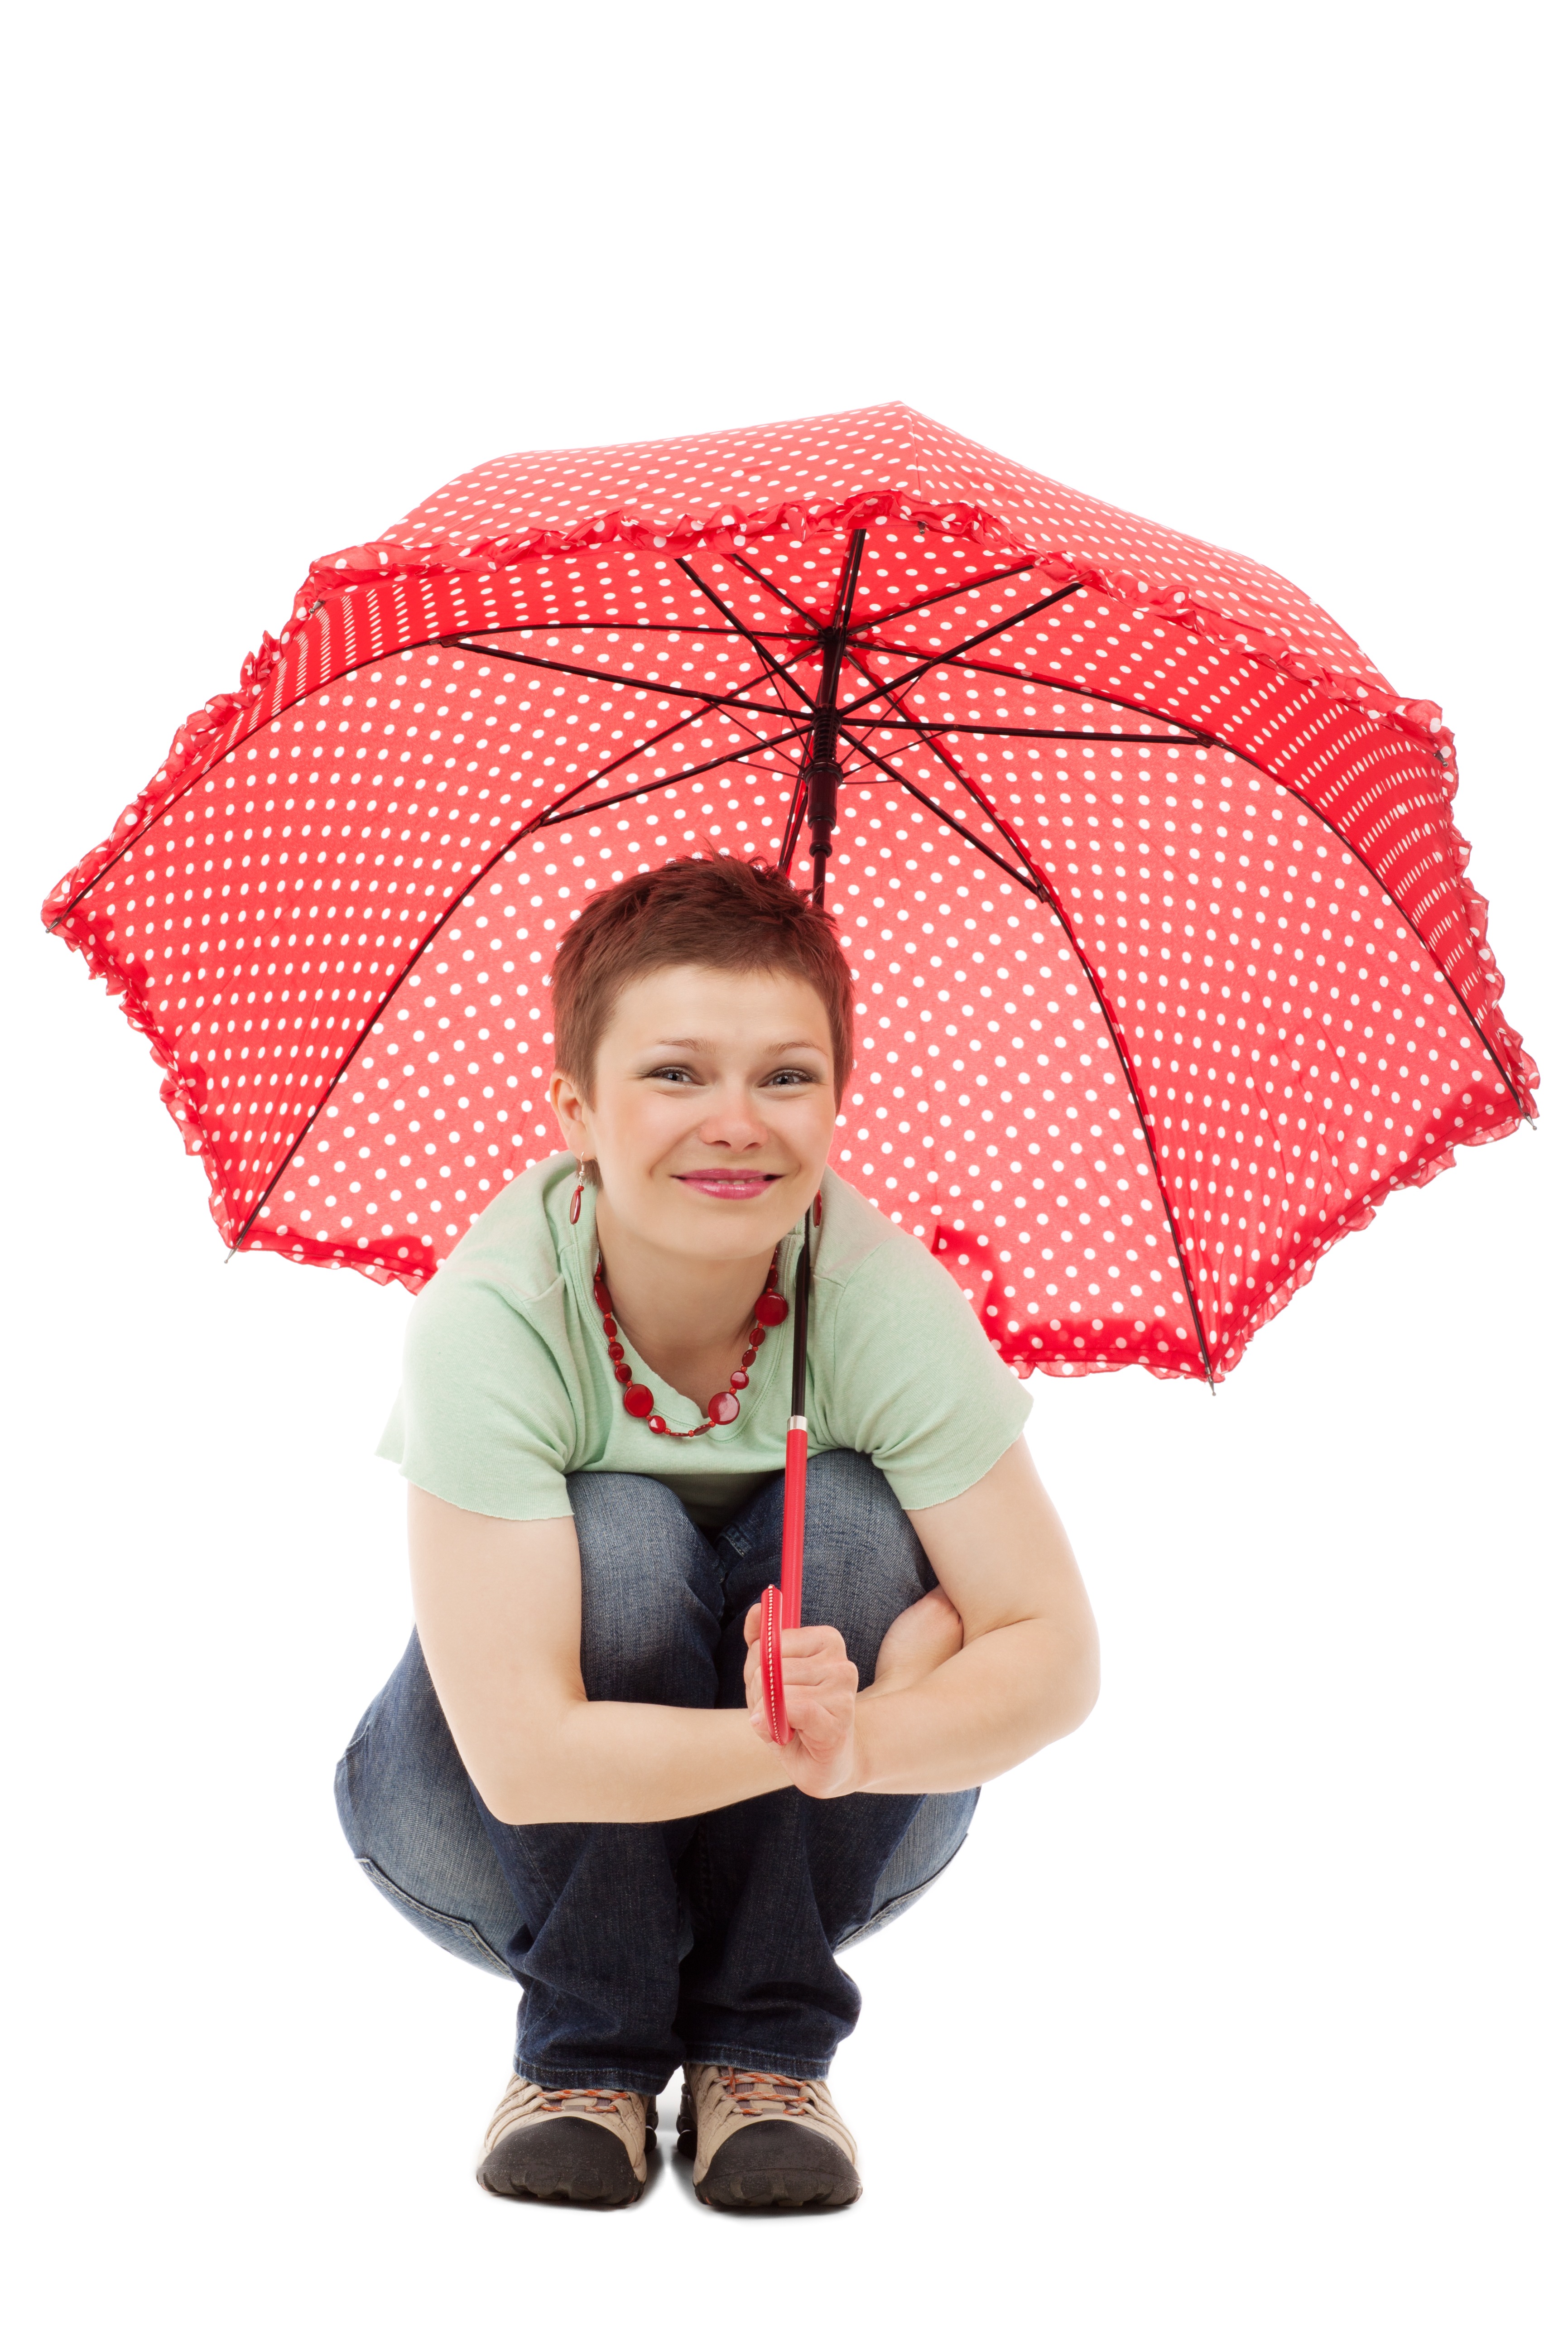
people, girl, woman, play, isolated, female, pattern, young, red, umbrella, fashion, smile, product, cheerful, posing, fun, happy, joy, adult, squat, squatting, fashion accessory